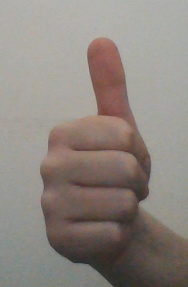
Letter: aleff